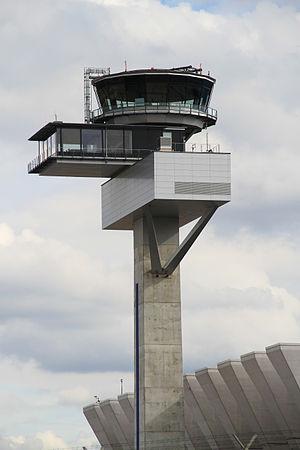
L'aéroport Frankfurt - la tour de contrôle.